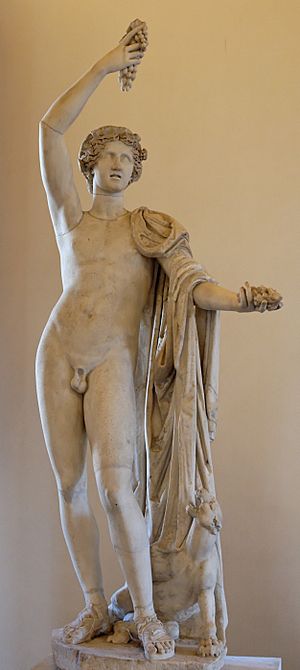
Dionysos
Statue af Dionysos.
Dionysos - hos romerne kaldt Bacchus - var vinens og ekstasens gud i græsk mytologi. Han hørte til blandt Olympens tolv guder. Skønt han var søn af Zeus og Semele, datter af kong Kadmos og gudinden Harmonia, som selv var datter af Ares og Afrodite, gjaldt han ikke for at være nogen hero. I stedet blev hans liv ophav til dithyramben, komedien og tragedie.